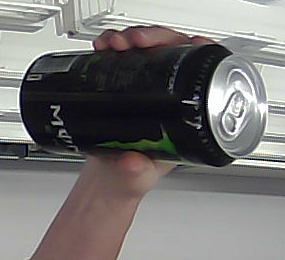
Product: monster_energydrink